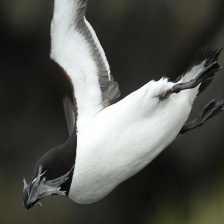
Species: RAZORBILL
Scientific name: ALCA TORDA